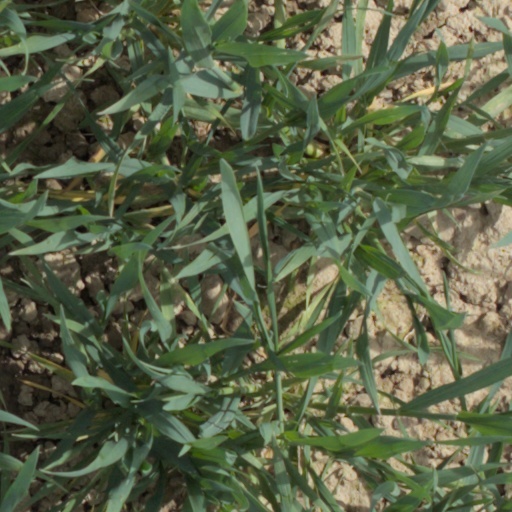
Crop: wheat